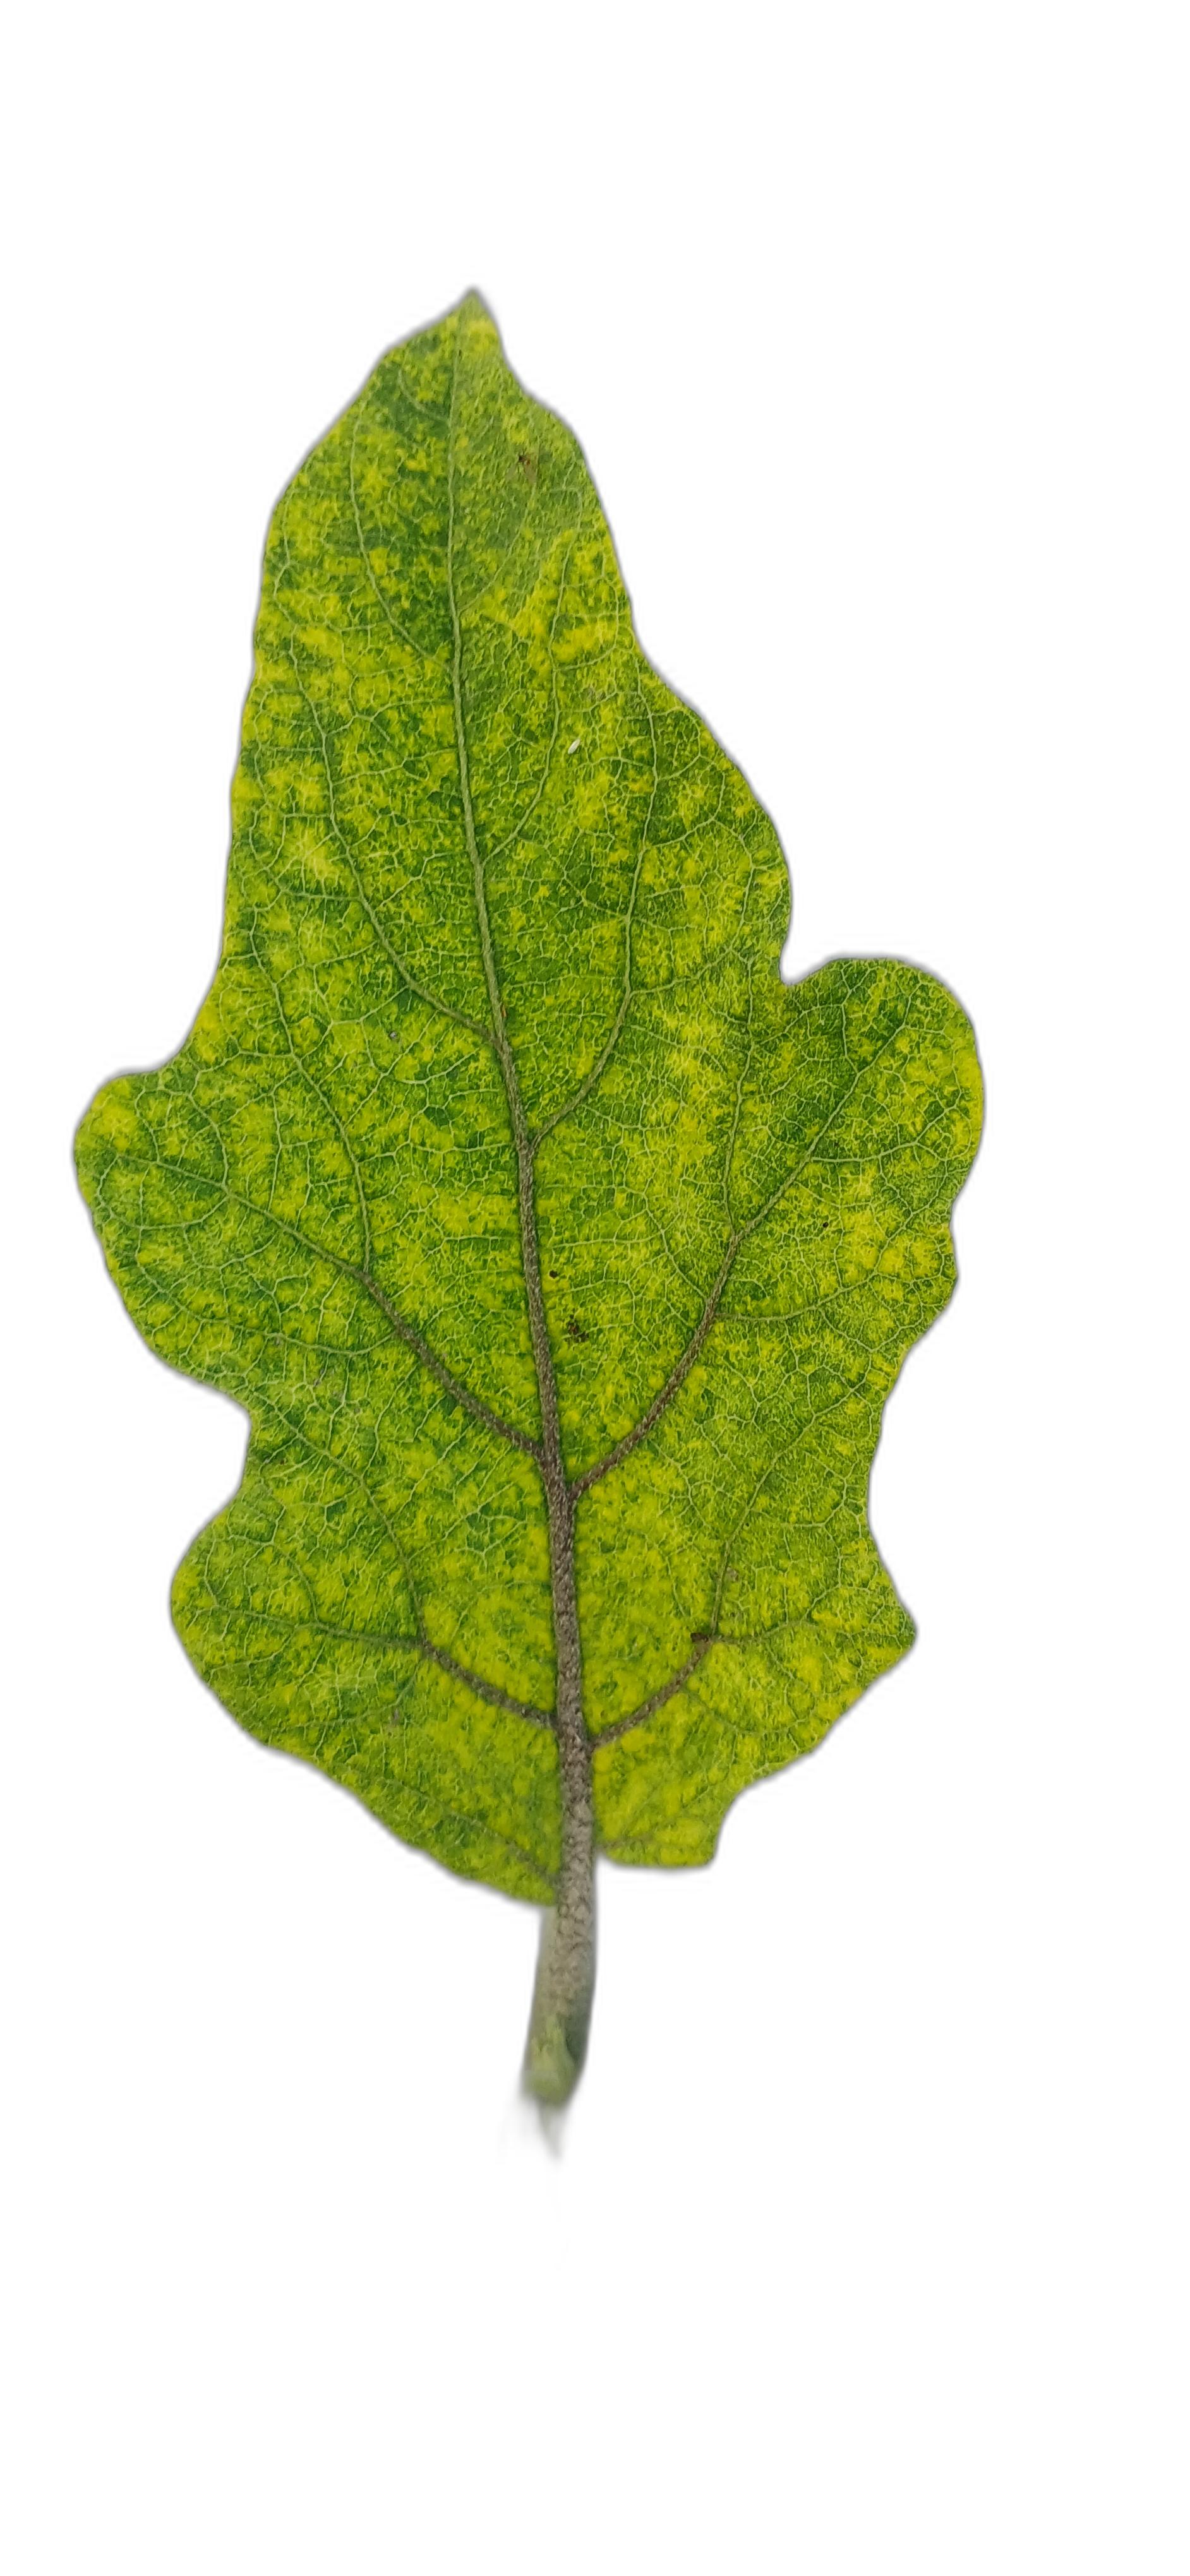
Label: Mosaic Virus Disease